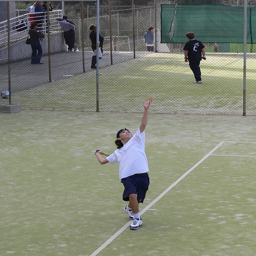
A woman serving the tennis ball on a tennis court.
A women throwing up a ball to hit it with a tennis racket .
a tennis player in blue shorts gets ready to hit a tennis ball
A female tennis player is about to make a pitch.
A girl serves a tennis ball on the court.